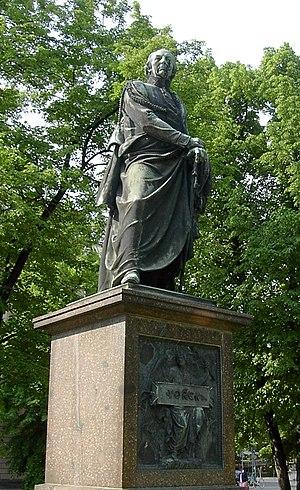
Johann David Ludwig Yorck von Wartenburg, connu aussi sous le nom de Ludwig Yorck, est un général prussien d'ascendance cachoube, fondateur de la branche des comtes Yorck von Wartenburg. Il reste dans l’histoire comme le signataire de la Convention de Tauroggen, qui marque le retournement d'alliance de la Prusse contre Napoléon Iᵉʳ.